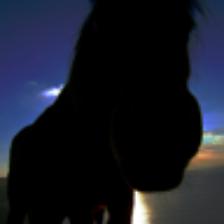
Label: NonHuman